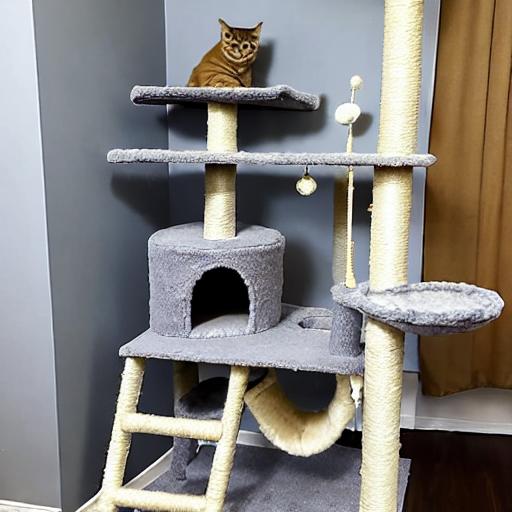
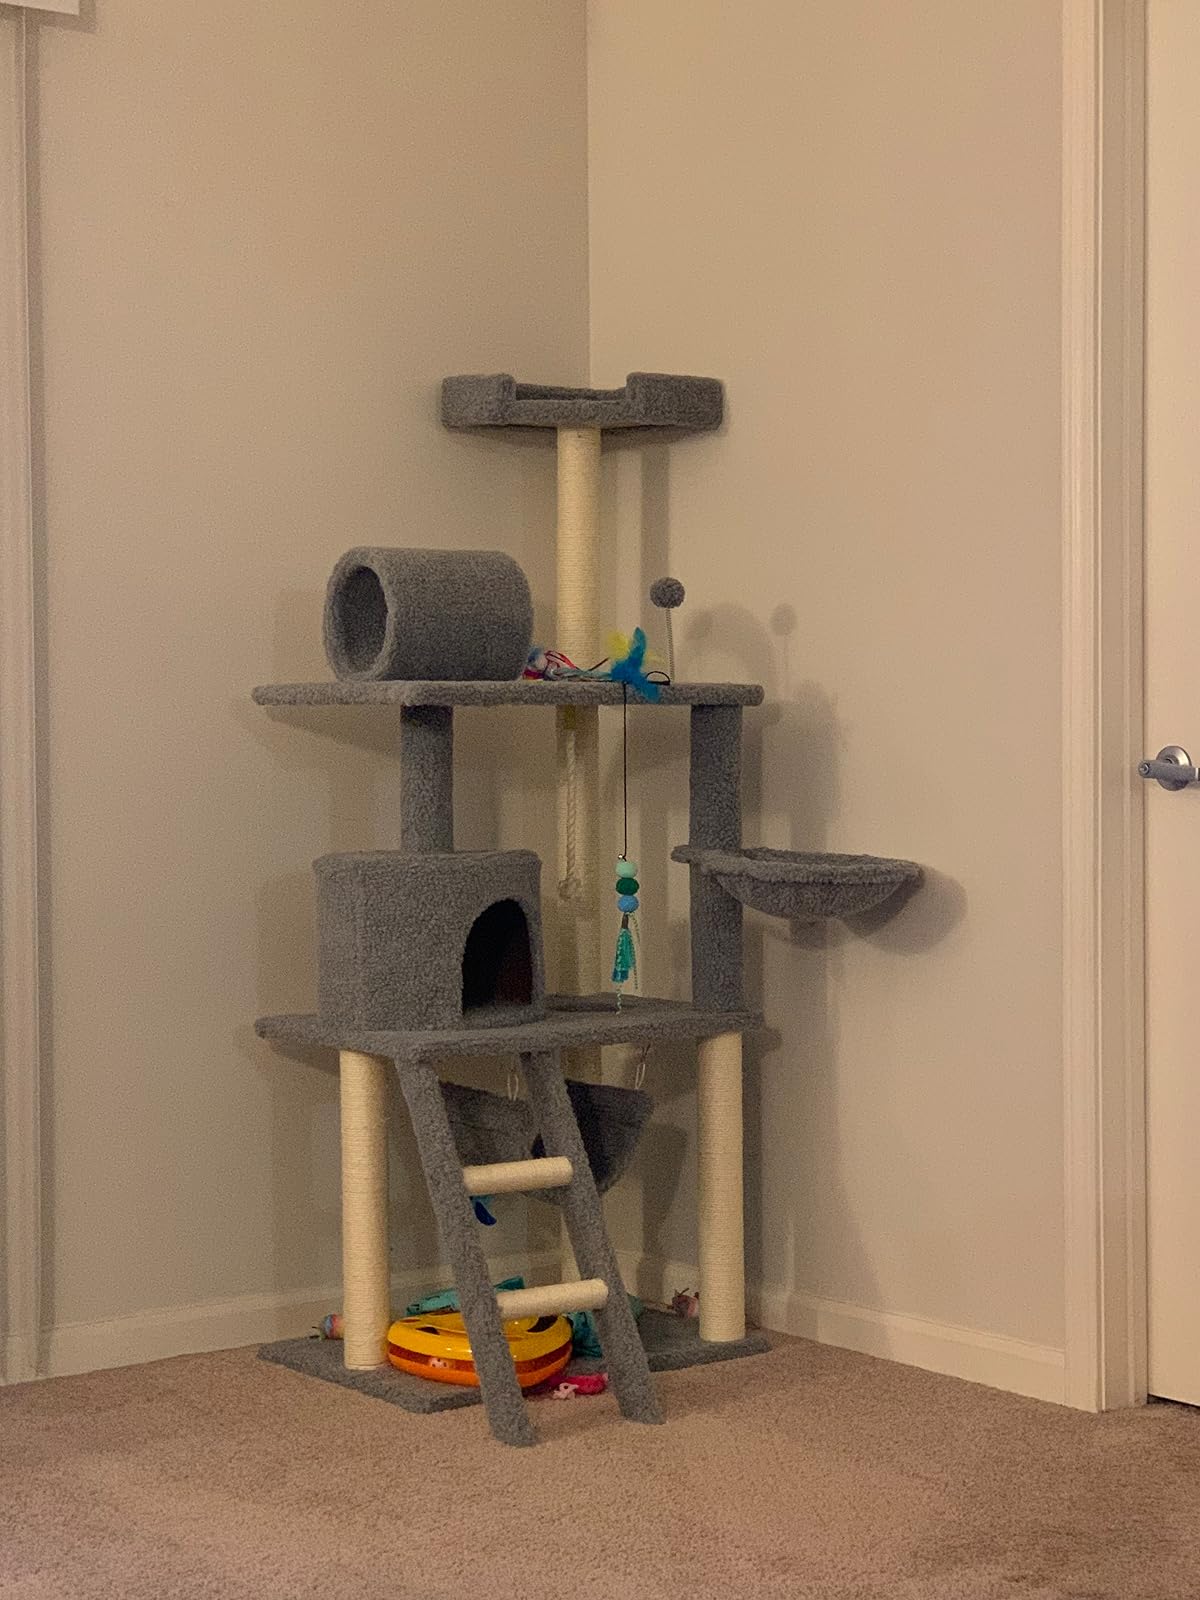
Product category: items_cat tree
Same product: no